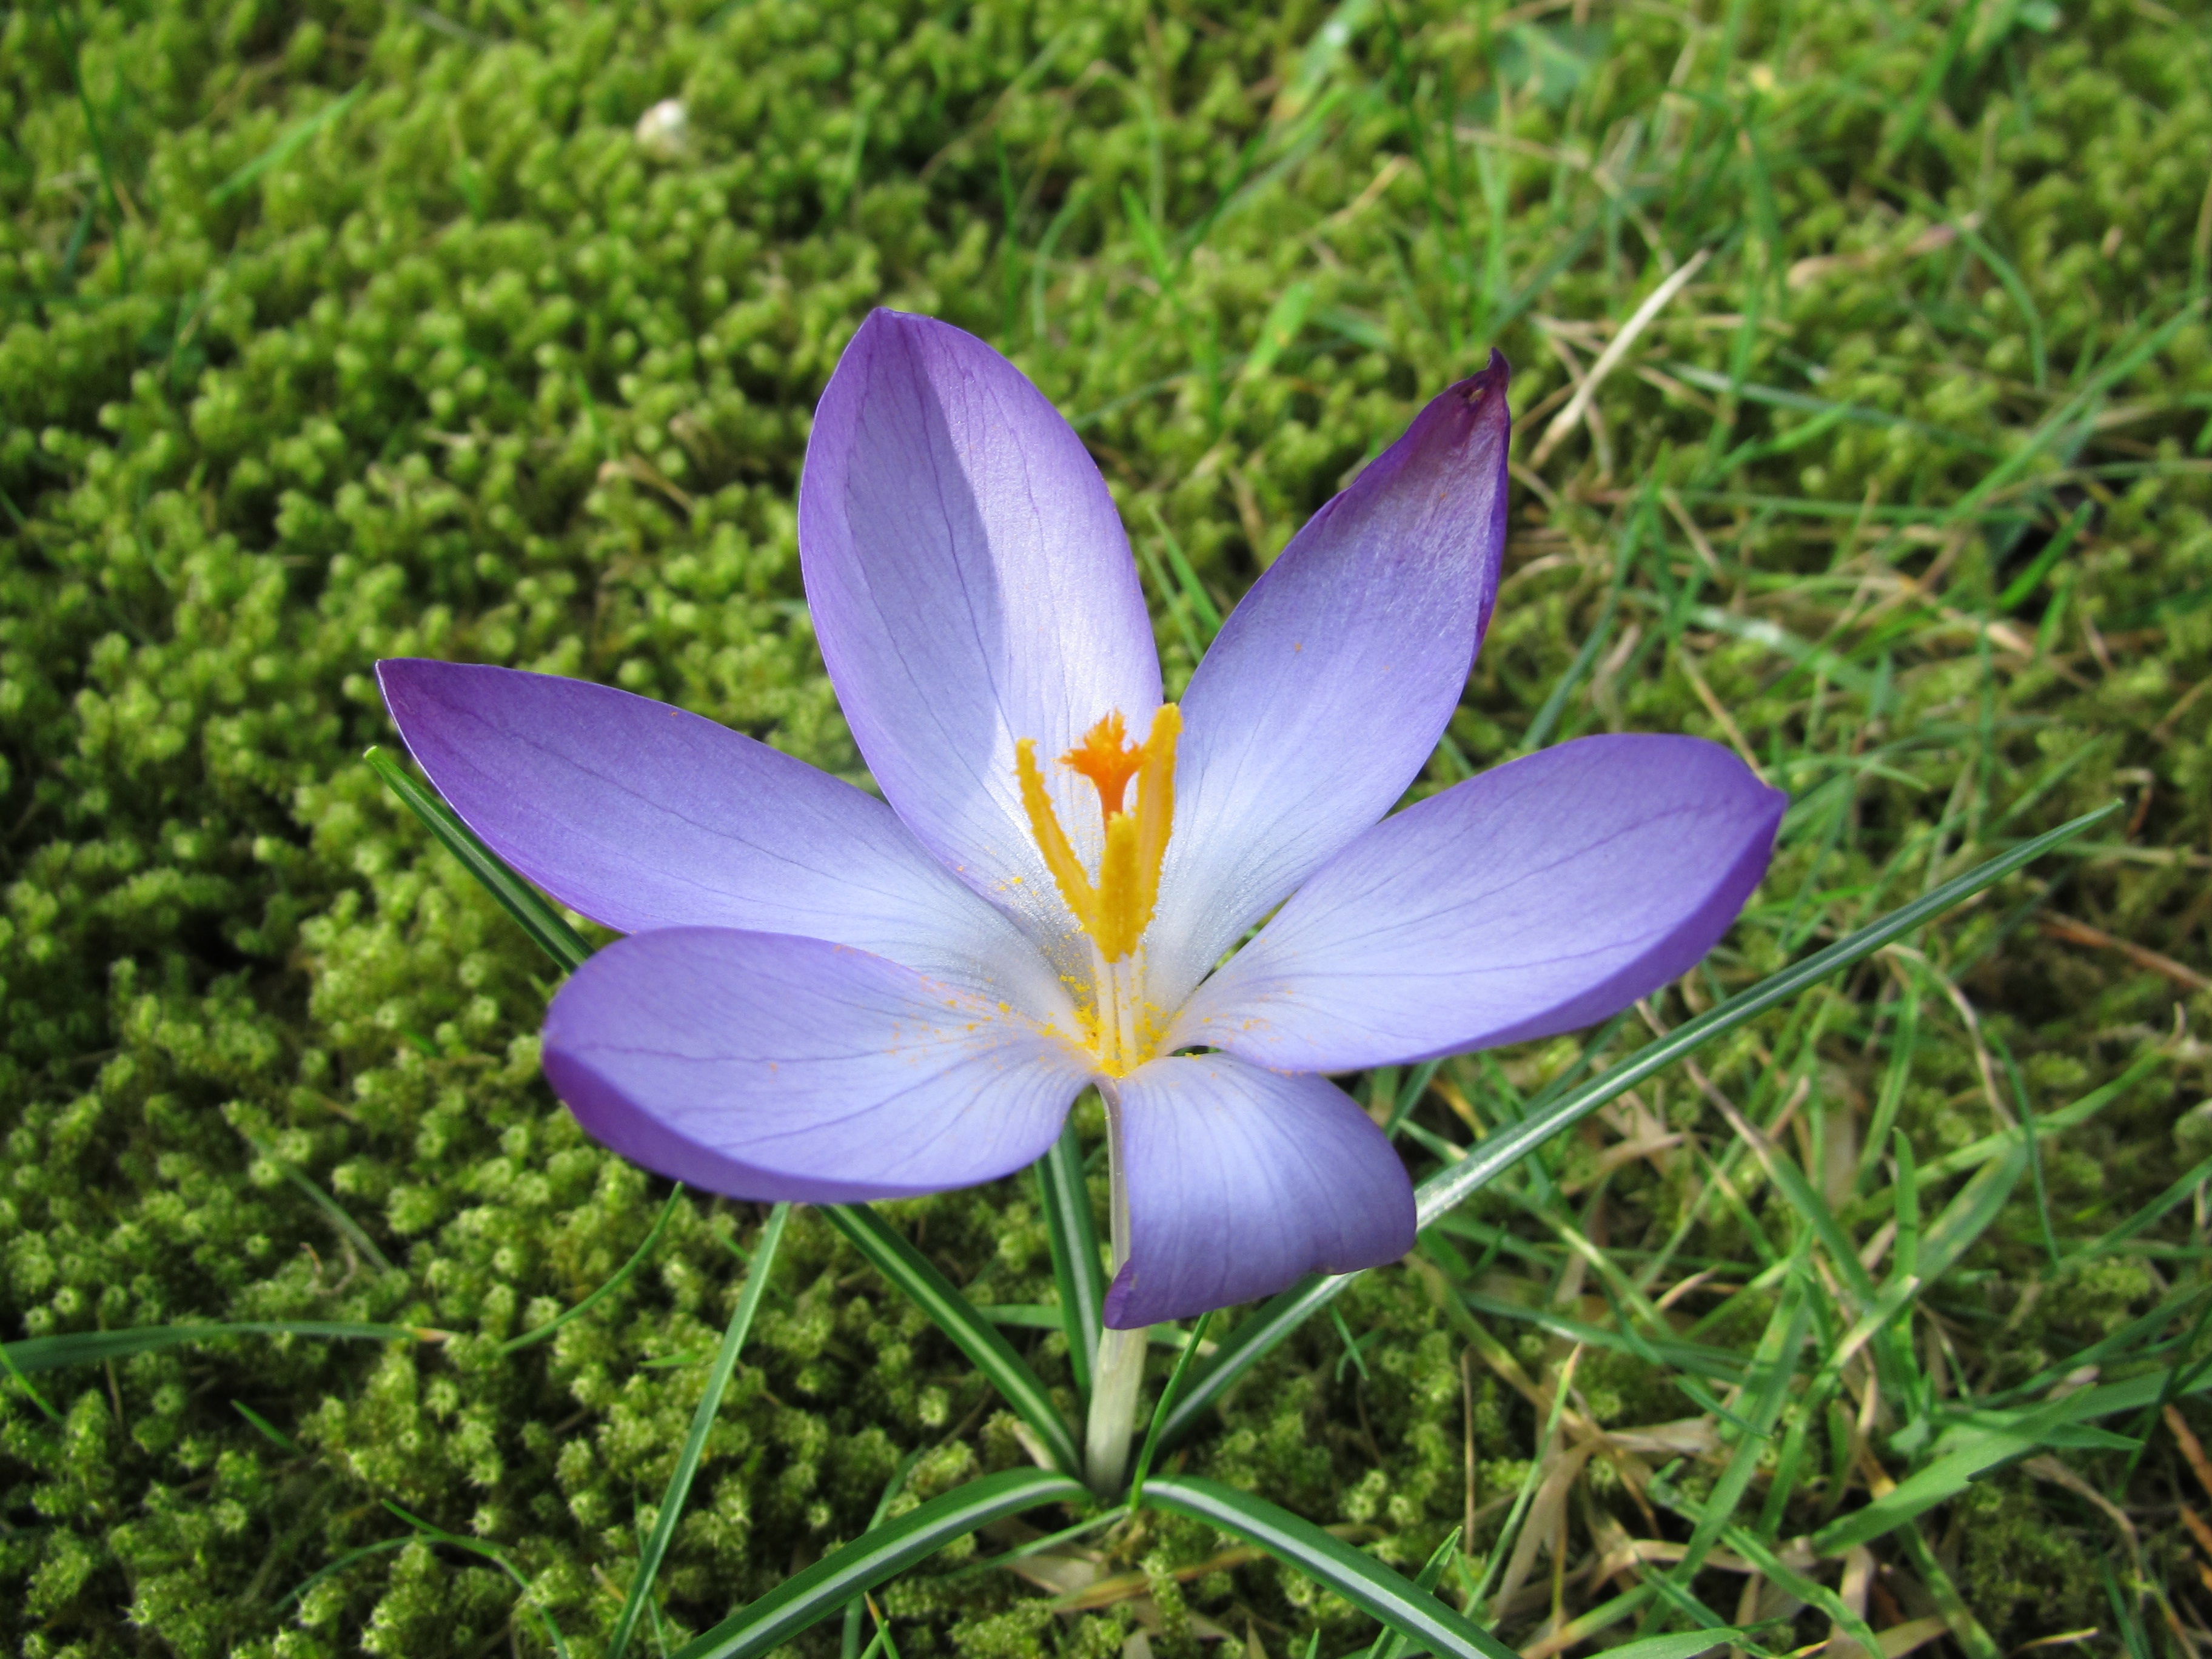
plant, sun, flower, purple, petal, spring, botany, flora, wildflower, crocus, spring flower, macro photography, flowering plant, land plant, iris family